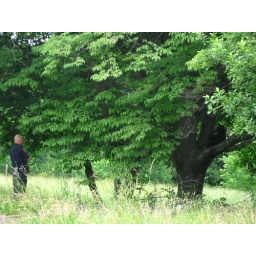
Waynesboro police Sgt. Miller keeps his eye on a relaxed black bear cub found in a tree in a residential area.